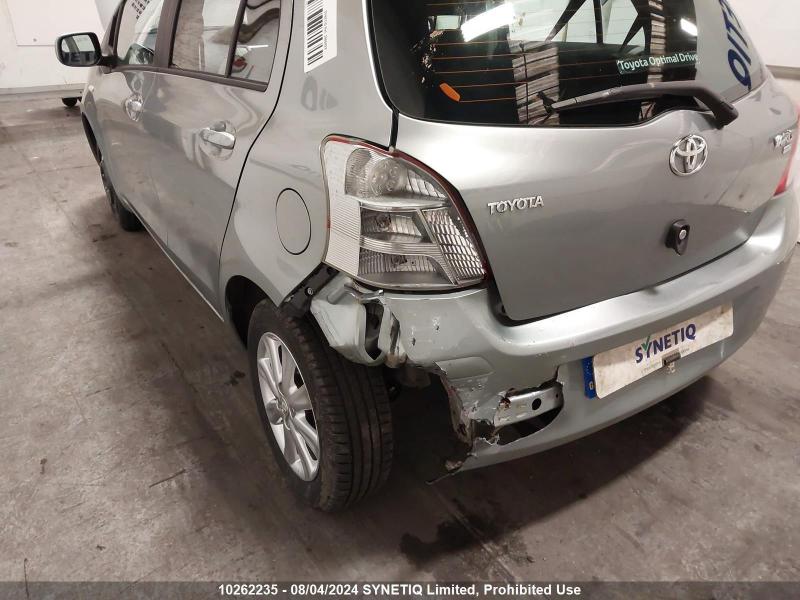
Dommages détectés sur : pare-choc avant, feu arrière droit, feu arrière gauche, pare-choc arrière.
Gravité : majeur